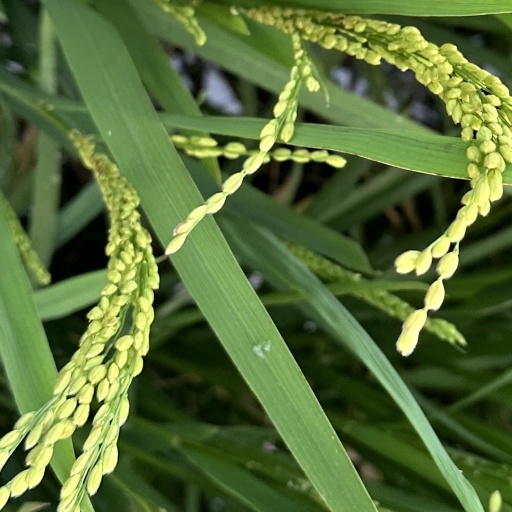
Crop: rice